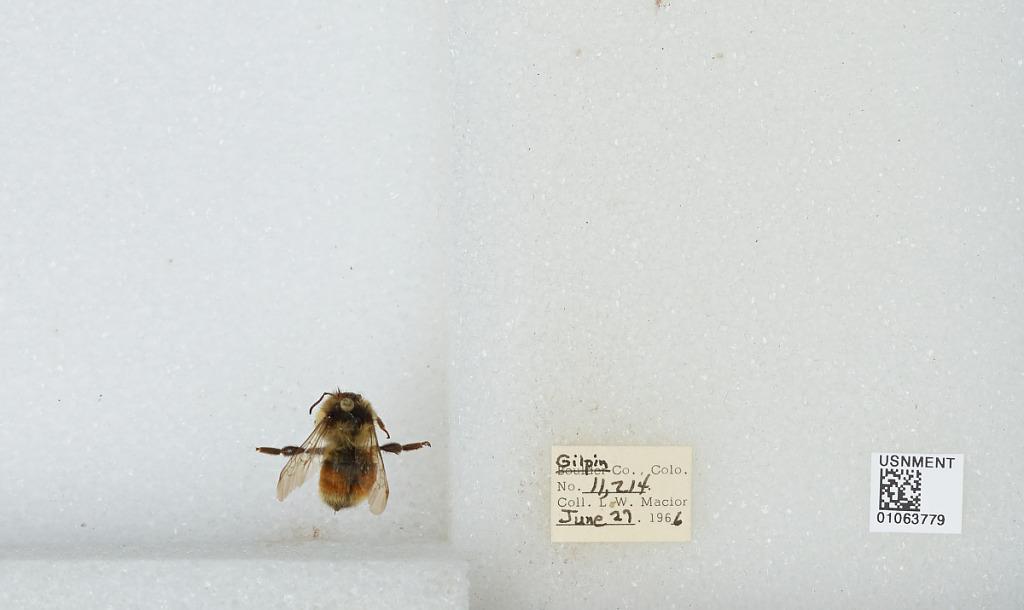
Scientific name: Bombus (Pyrobombus) bifarius Cresson
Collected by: L. Macior
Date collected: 1966-6-27
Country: United States
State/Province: Colorado
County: Gilpin
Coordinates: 39.86, -105.52